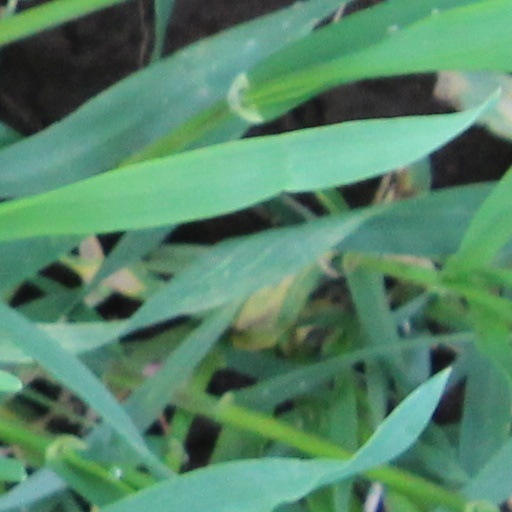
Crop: wheat